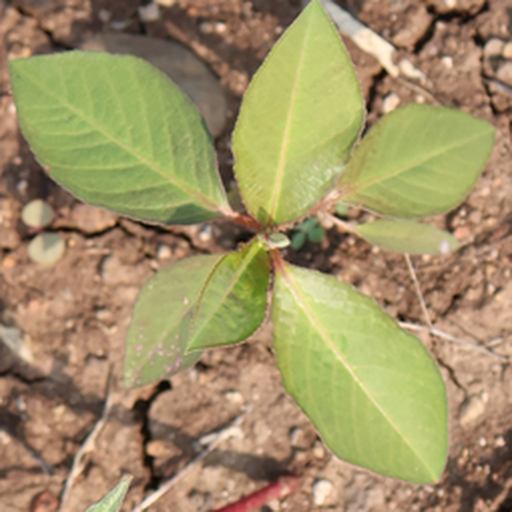
Weed species: Moti_dudhi(Euphorbia_geneculata_L)